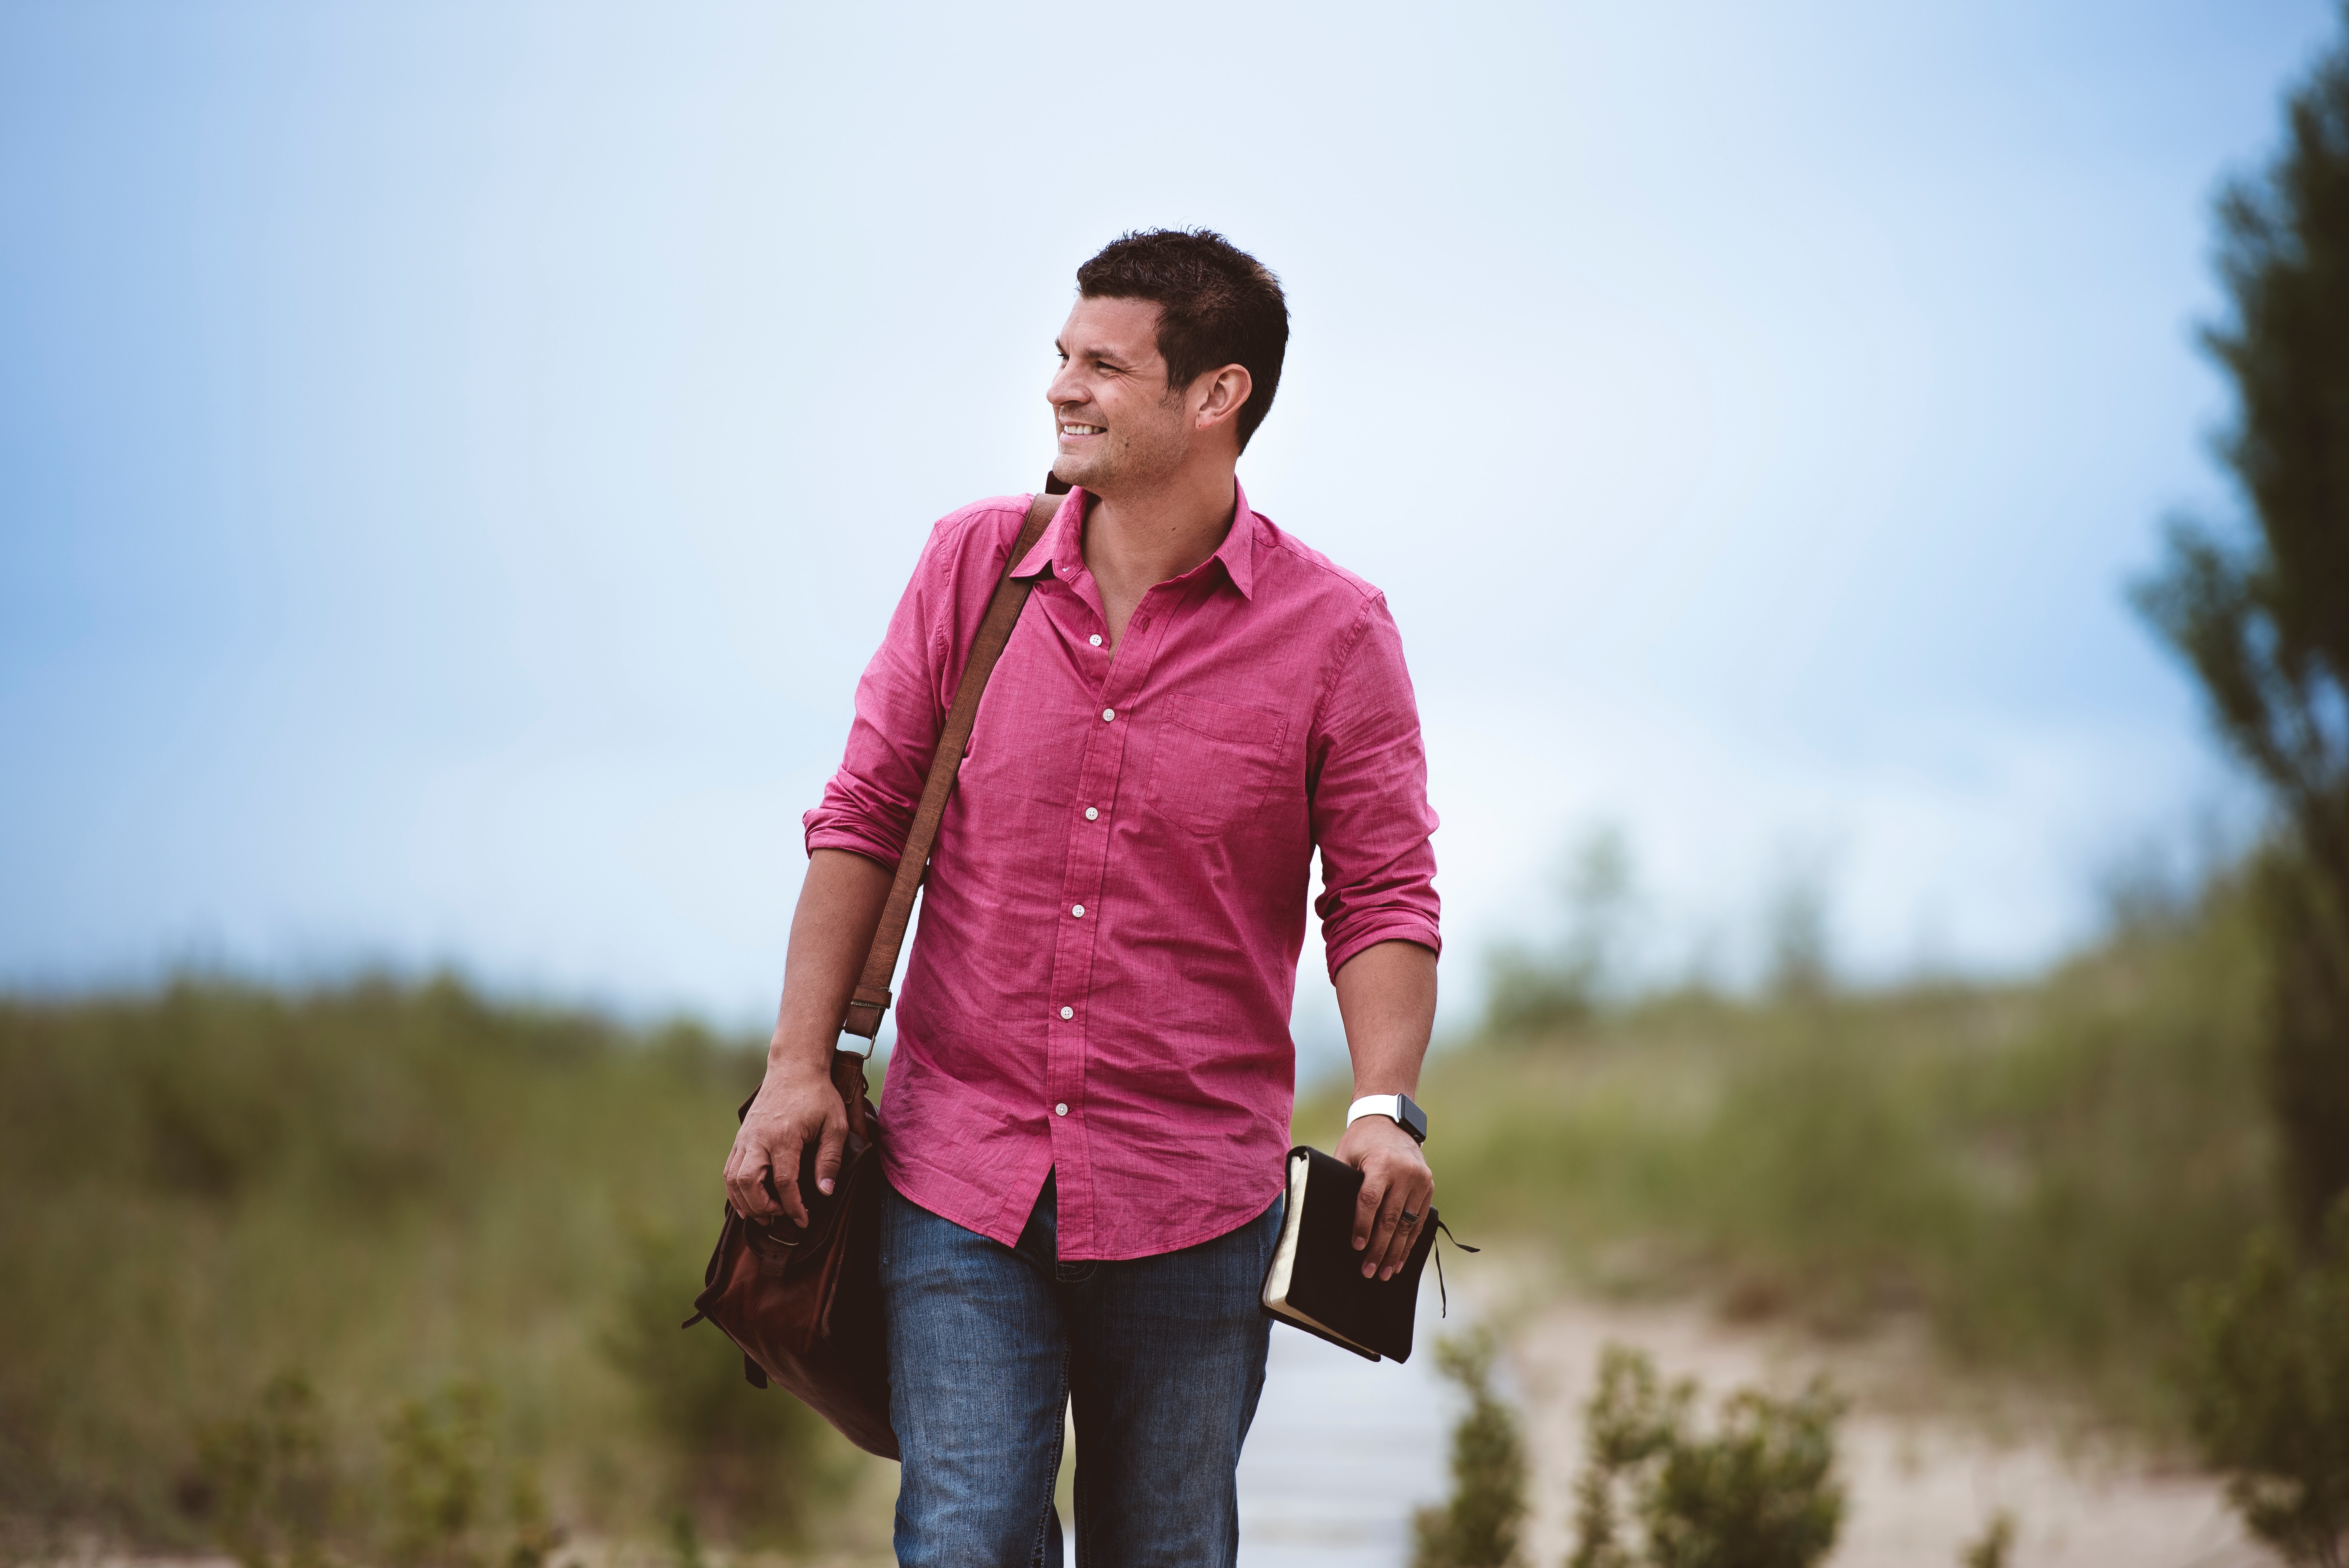
man, tree, grass, walking, sky, girl, photography, adventure, vacation, male, guy, recreation, standing, jeans, leisure, holding, outerwear, smile, cool image, fun, photograph, cool photo